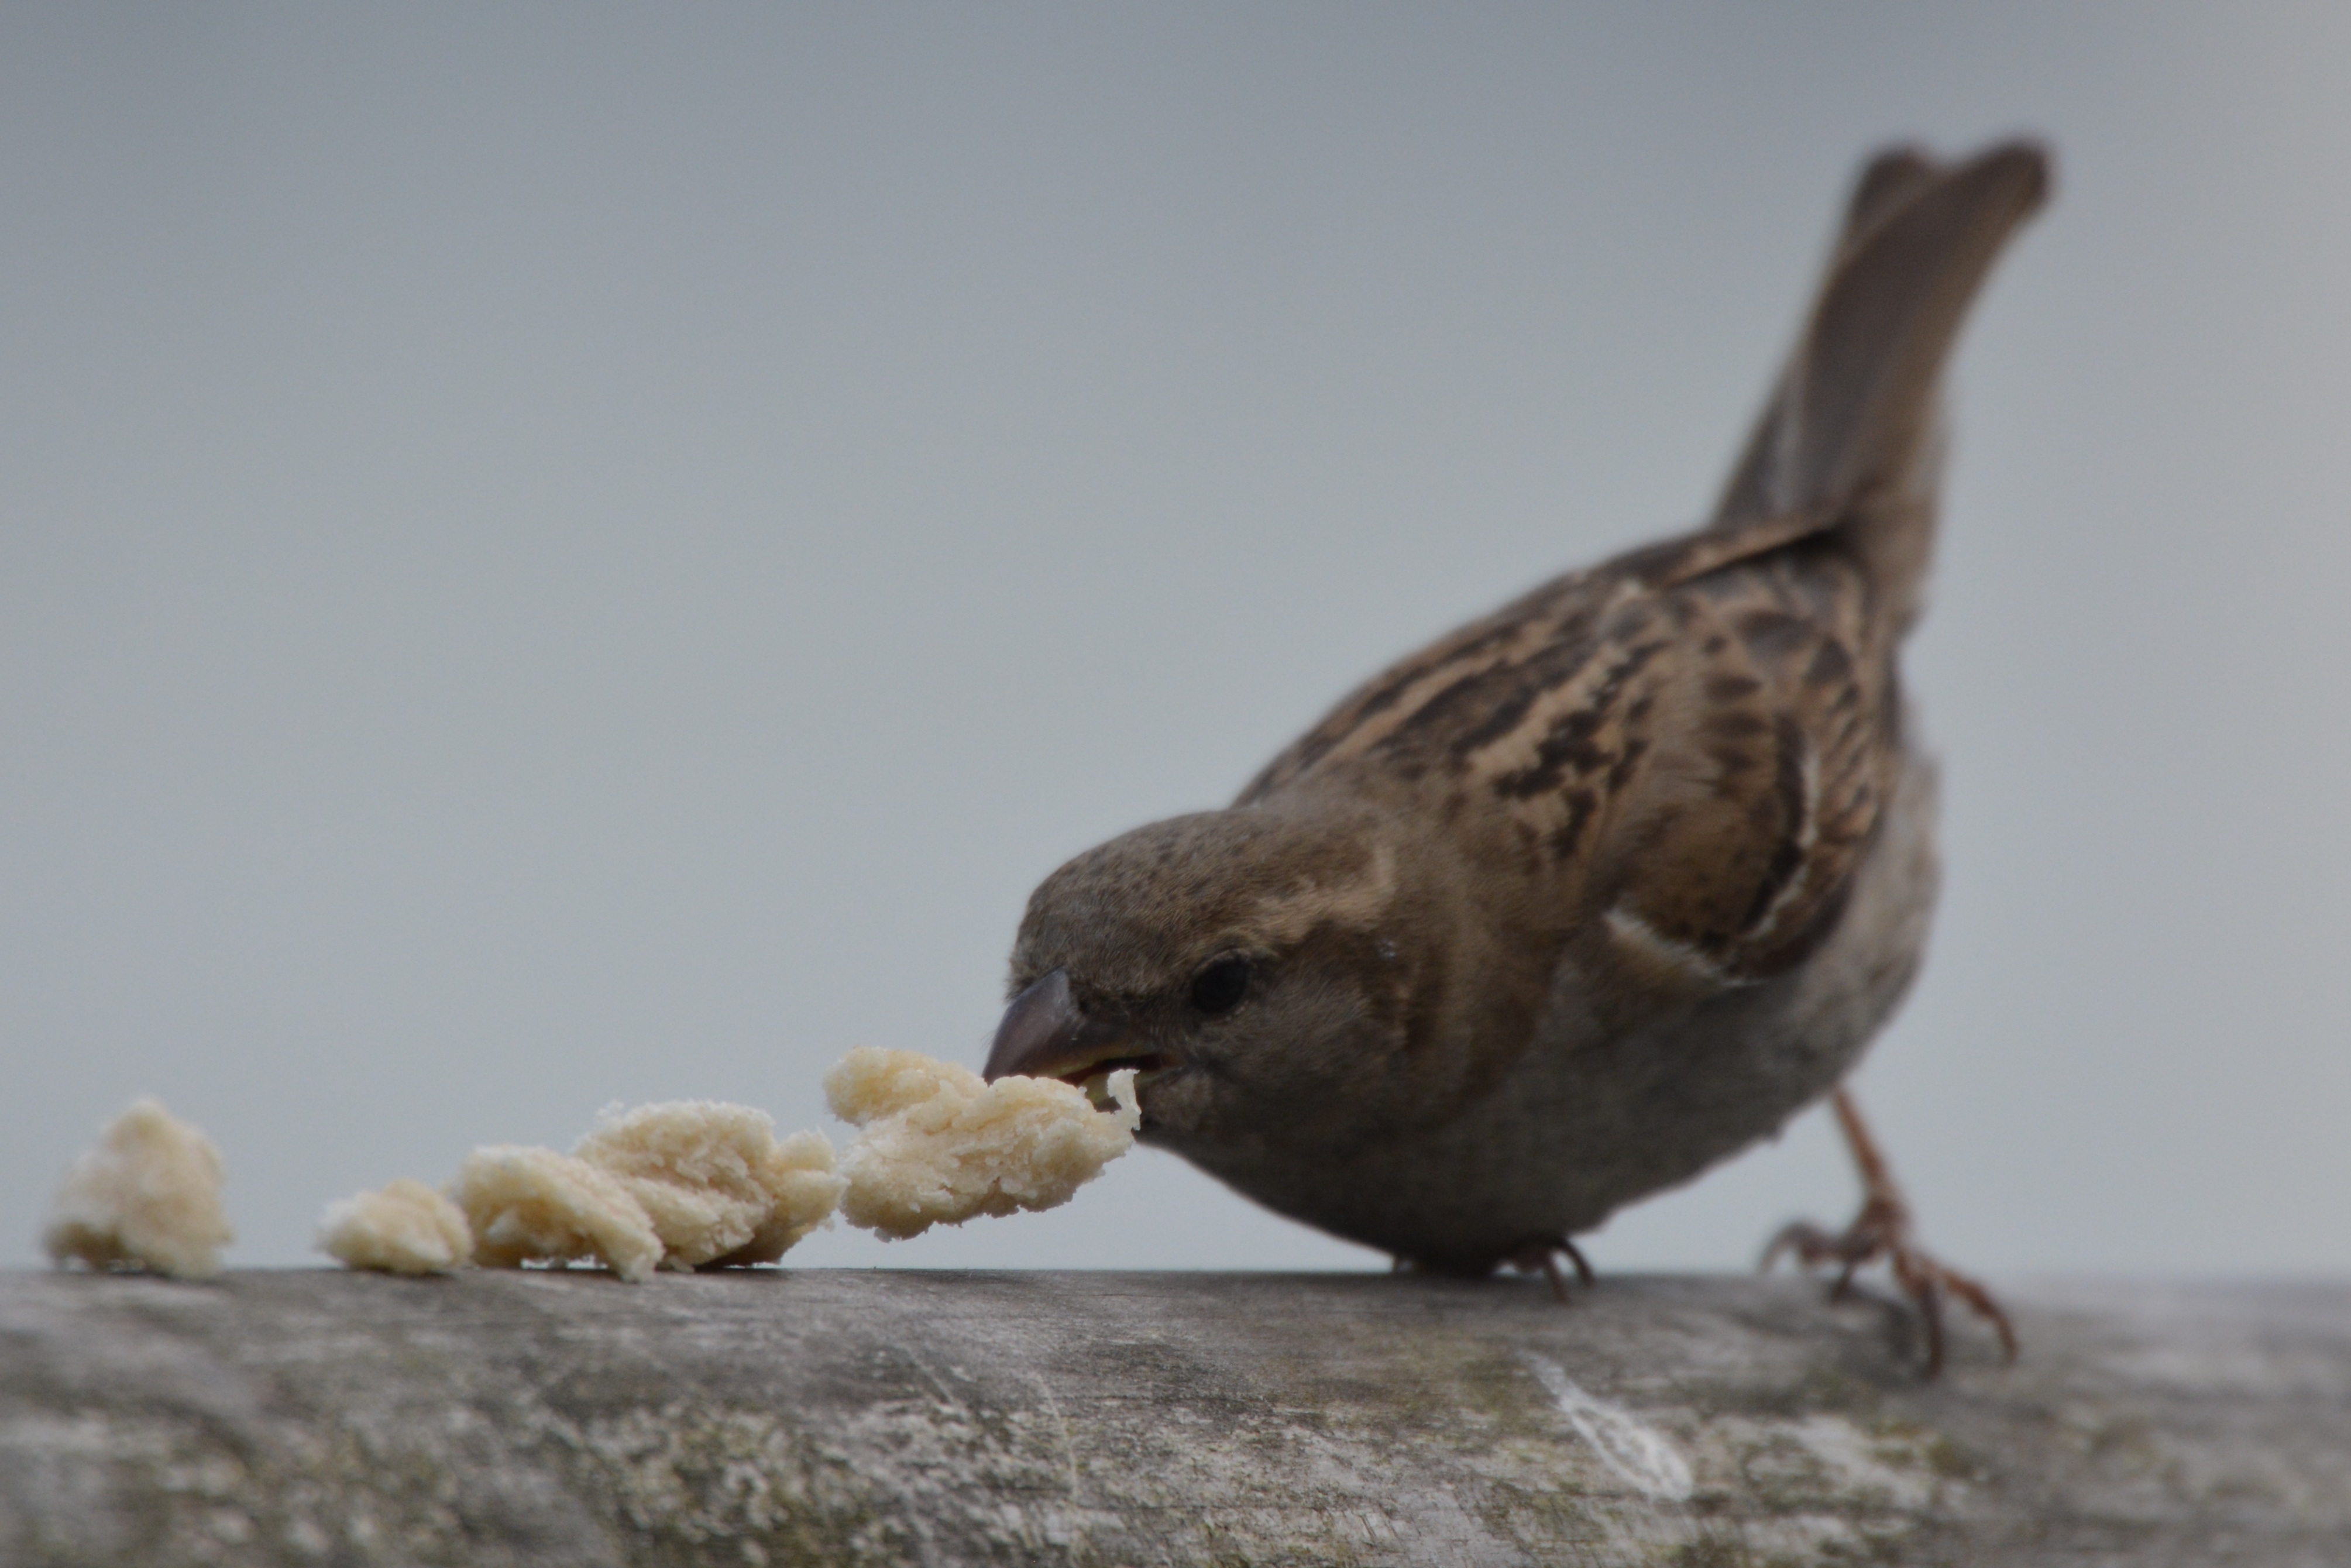
bird, seabird, wildlife, food, beak, bread, fauna, animals, vertebrate, sparrow, falcon, mus, perching bird, pigeons and doves